Parthian art

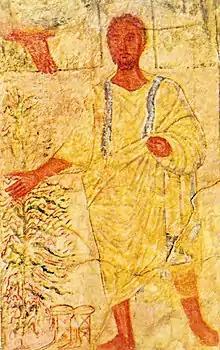
Moses and the Burning Bush, found at the Synagogue of Dura-Europos

In the necropolis of Palmyra there were several types of graves. There are architecturally complex grave towers, which are also present at Dura Europos on the Euphrates, as well as at other places, but not in other parts of Syria. These are square buildings that were up to five floors high. The interior offered space for several hundred dead and was often richly decorated with sculptures. Those tombs are a development of Semitic traditions and have no relation with Iranian architecture.